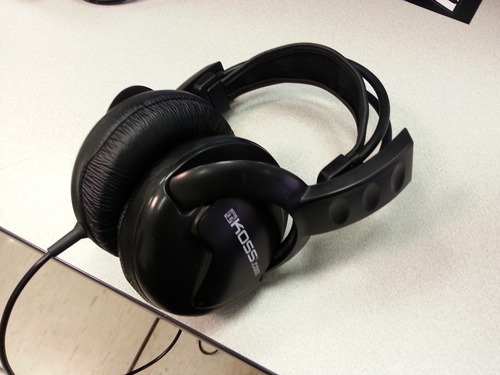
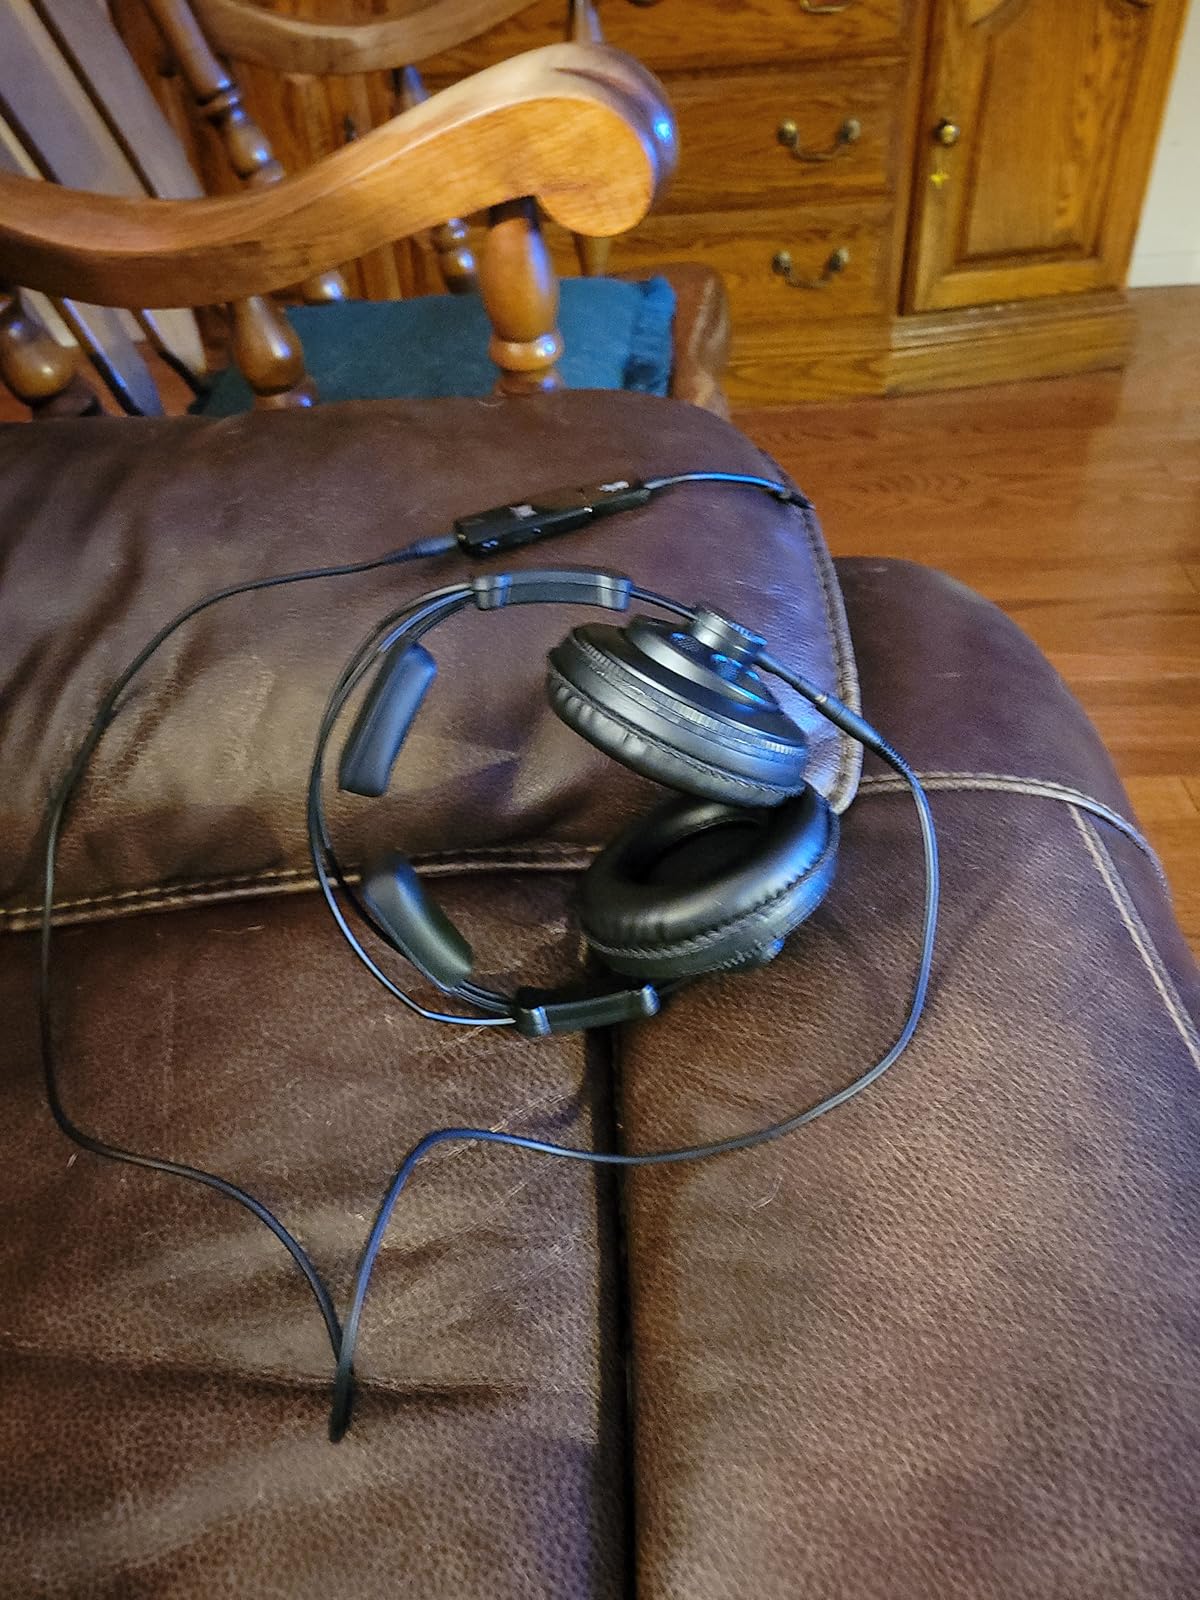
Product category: headphones
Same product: no